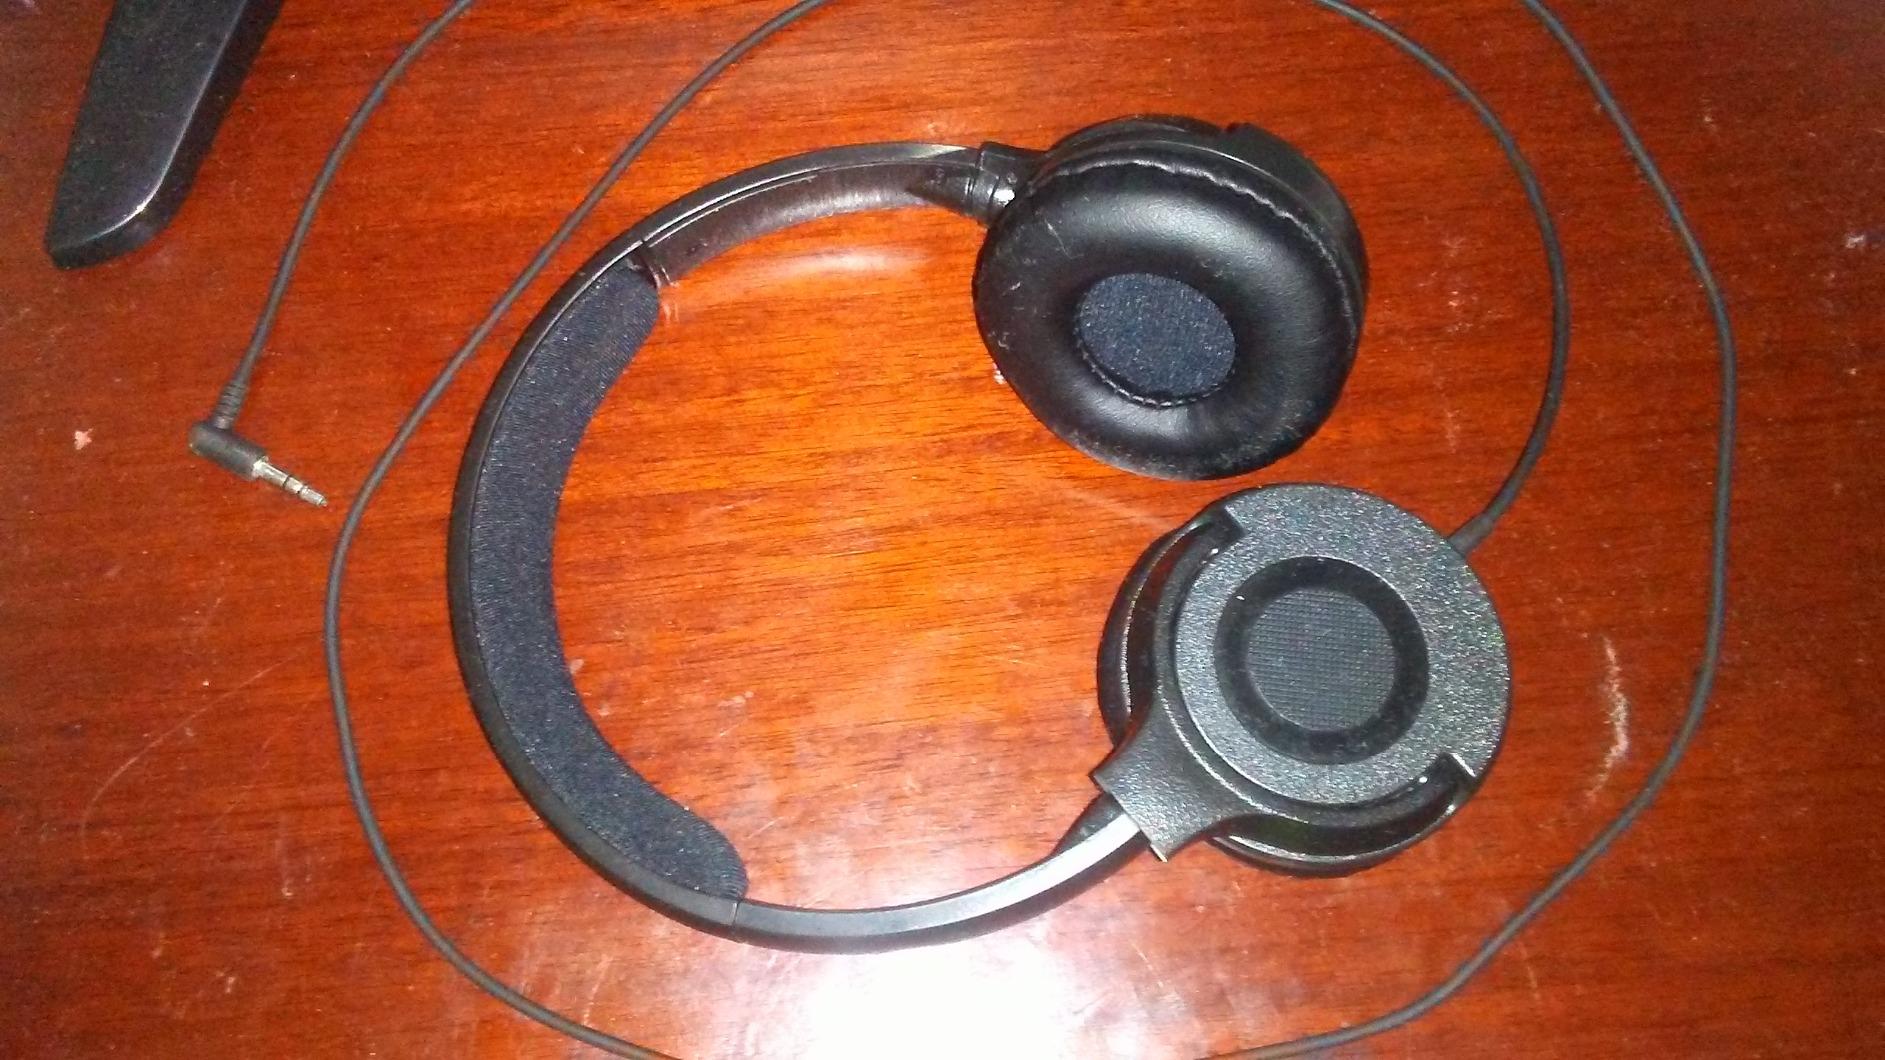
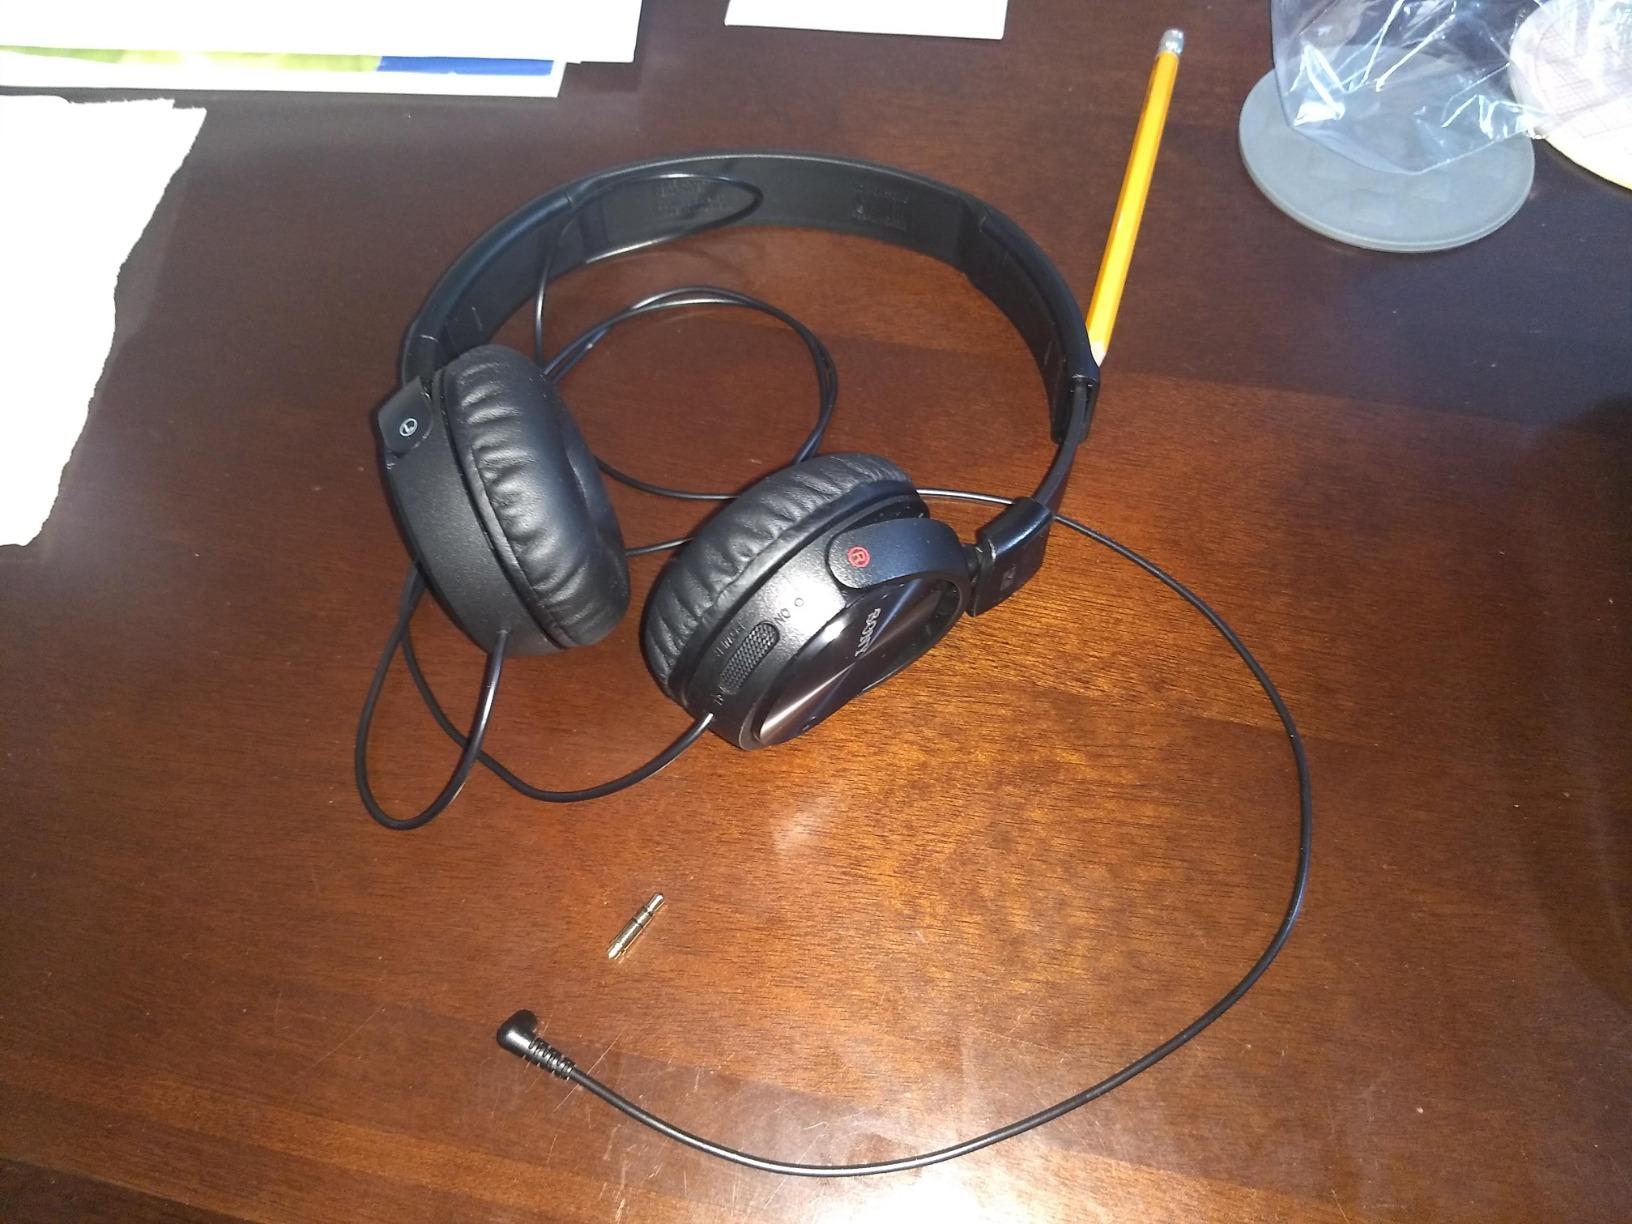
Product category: headphones
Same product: no